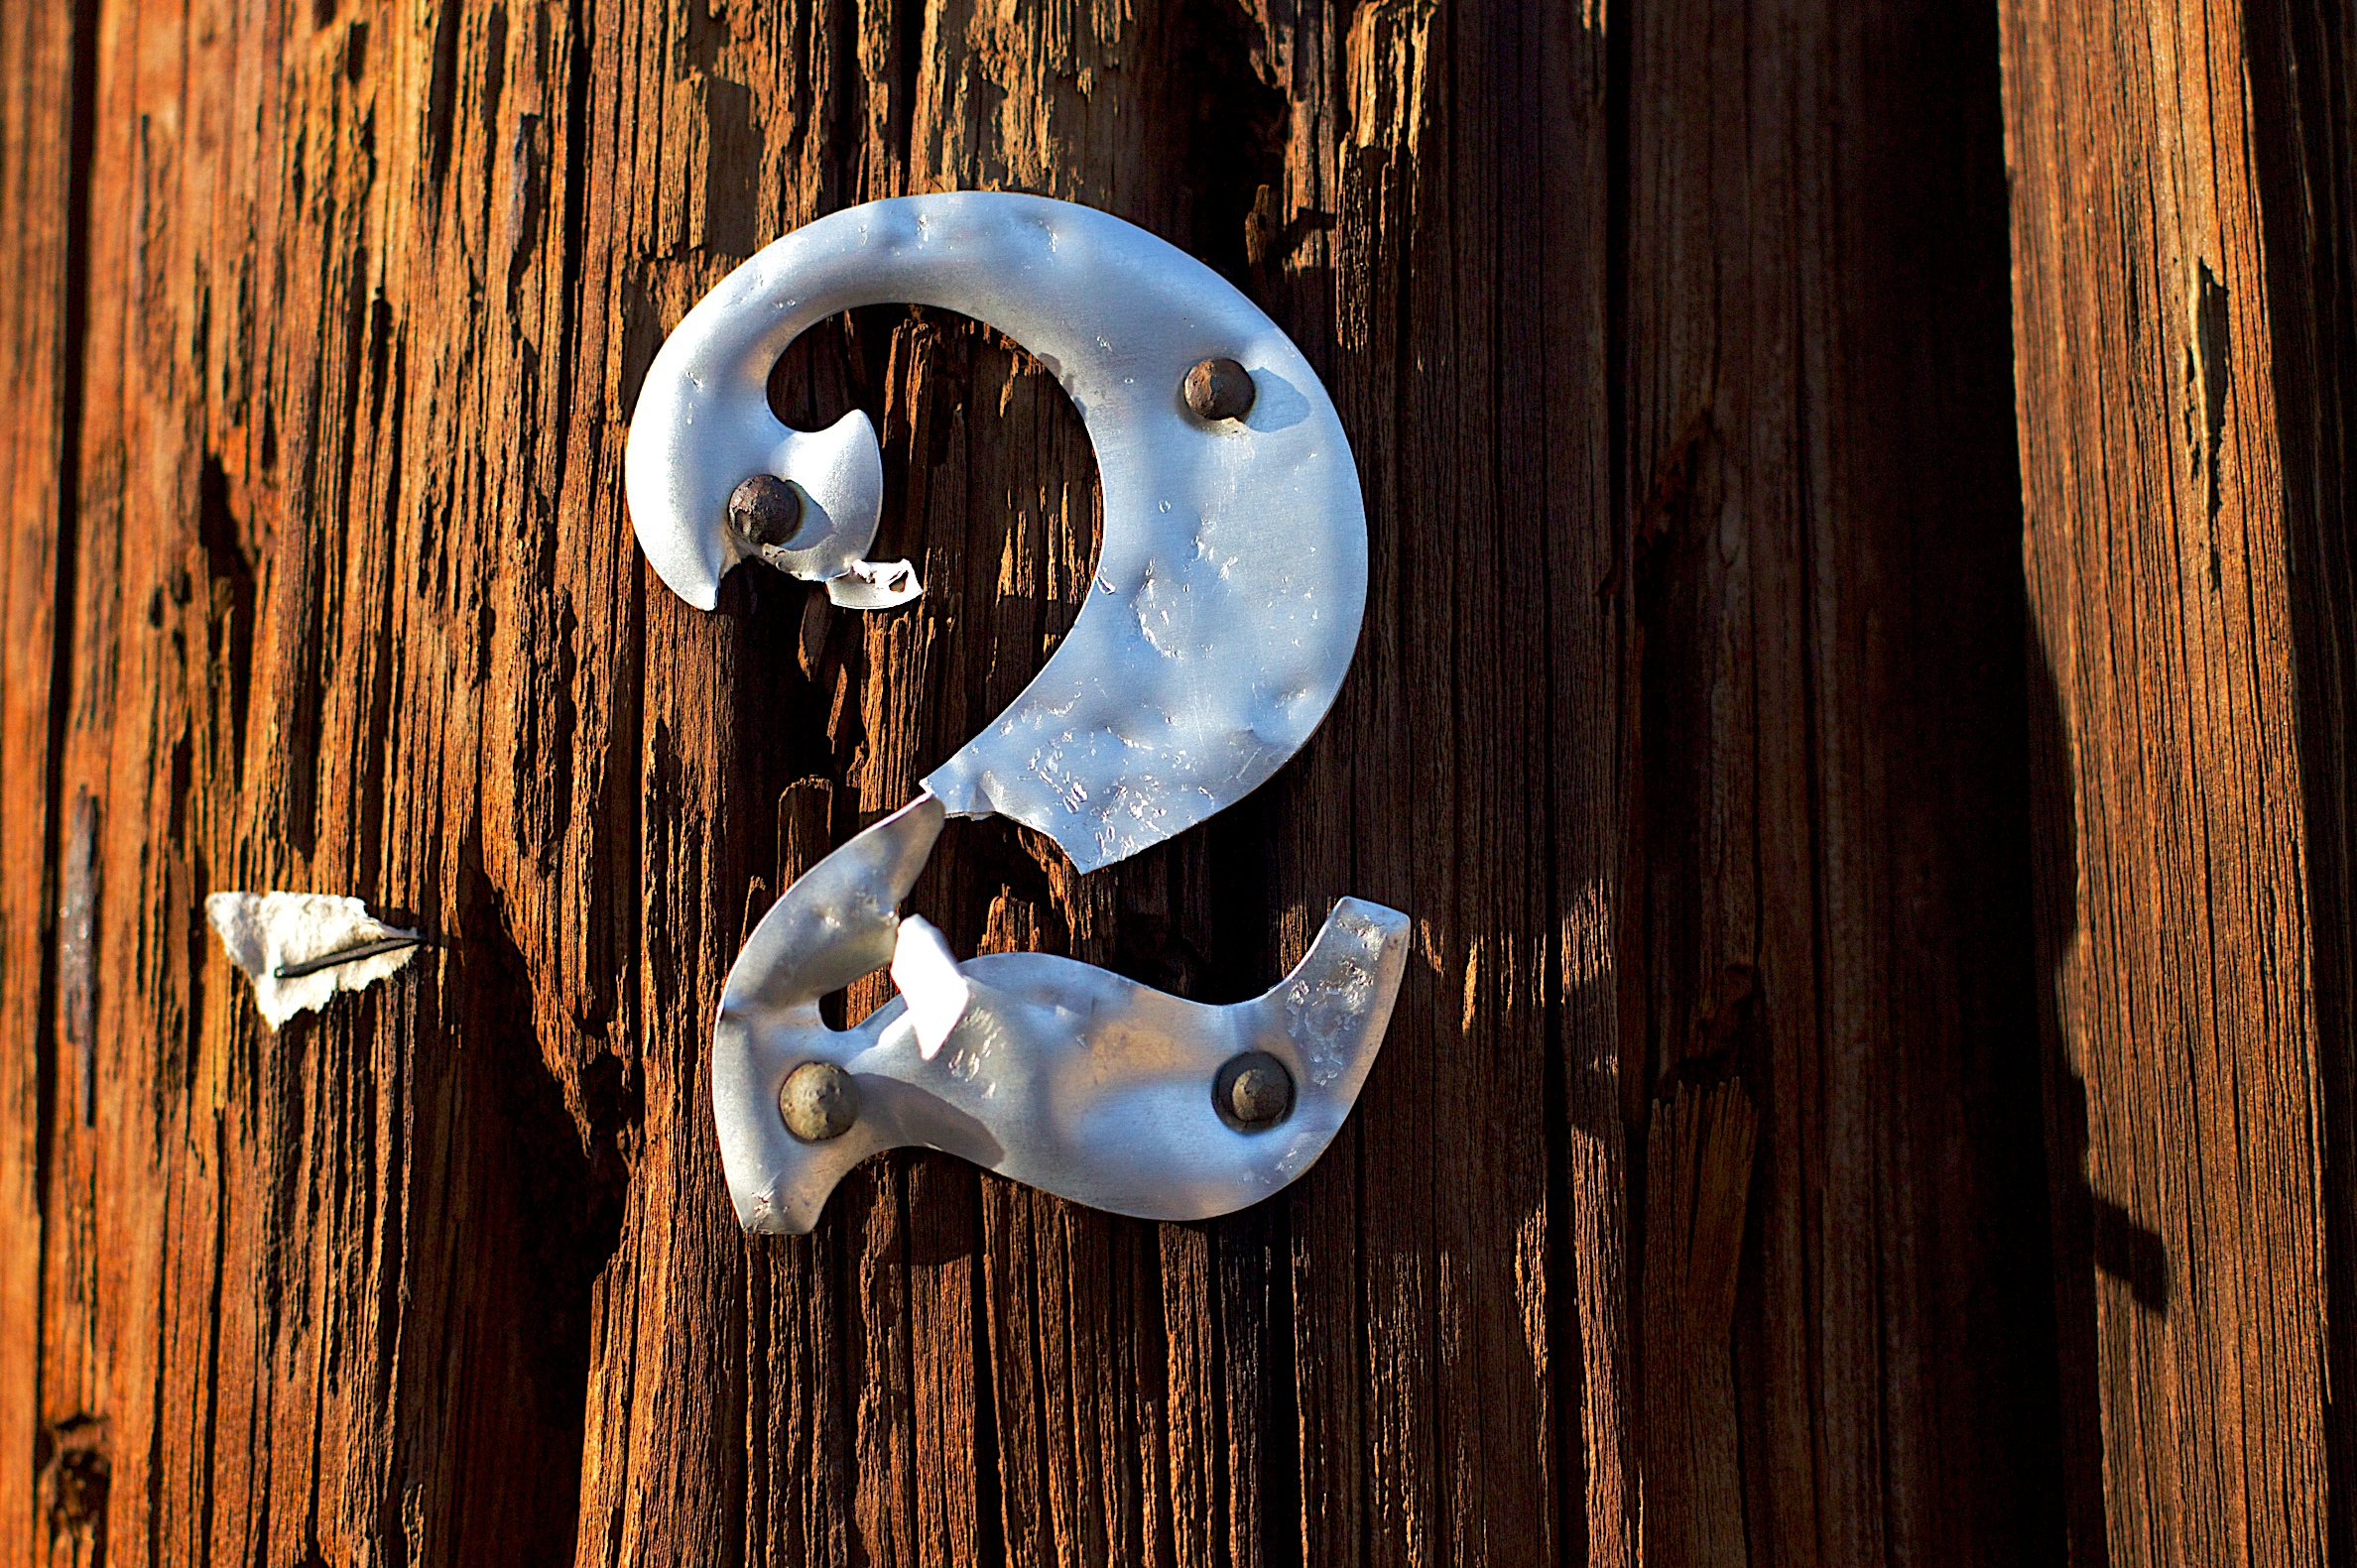
light, wood, number, color, darkness, two, blue, lighting, sculpture